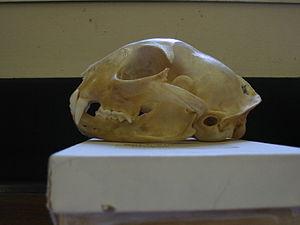
Le Lynx roux, aussi appelé Lynx bai, Chat sauvage en français québécois, Chat tigré en français cadien et Bobcat en anglais est un félin du genre Lynx qui vit en Amérique du Nord. Avec douze sous-espèces reconnues, ses populations s’étalent entre le sud du Canada et le nord du Mexique, en englobant la majeure partie des États-Unis. Ce prédateur occupe une vaste gamme d’habitats, depuis les zones boisées jusqu’aux régions semi-désertiques, incluant les zones urbaines et les environnements marécageux.